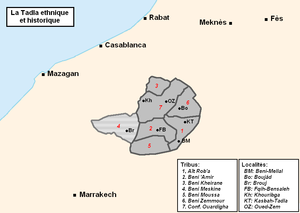
Carte de la Tadla historique et de ses tribus
La Tadla est une région historique et géographique du Maroc, située au centre du pays, au nord du Haut-Atlas et à l'ouest du Moyen-Atlas. Elle constitue la région d'origine de la population tribale éponyme –les 9 tribus Tadla– de pasteurs semi-nomades.
Beni ʿAmir est une tribu arabe, faisant traditionnellement partie de la confédération tribale des Tadla.
Ouardigha est une confédération tribale marocaine, faisant traditionnellement partie de la confédération tribale plus large des Tadla.
Beni Khirane est une tribu historiquement arabe marocaine, faisant traditionnellement partie de la confédération tribale des Tadla. À l'origine, ce sont des Arabes de Banu Hilal qui ont traversé l'Égypte en provenance d'Arabie au Xᵉ siècle. Ils ont été introduits au Maroc vers le XIᵉ siècle sous le règne des Almohades. Ce sont principalement des éleveurs qui ont préservé largement un esprit bédouin, et qui en arrivant au XIᵉ siècle.